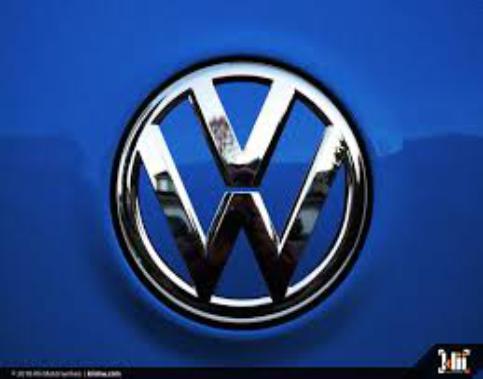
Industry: Transportation